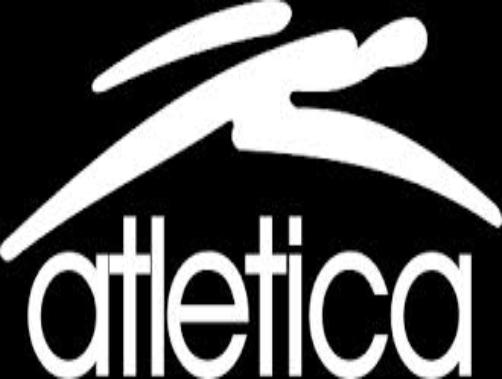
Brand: Atletica
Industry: Clothes